Annadale Hockey Club

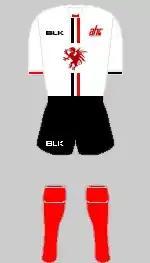
Current Home Kit

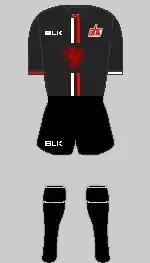
Current Away Kit

The club rose through the league structure, gaining promotion to senior status following its Intermediate League win in 1970–71. Senior League 1 was attained for the first time after Section 2 was won in the 1975–76 season.